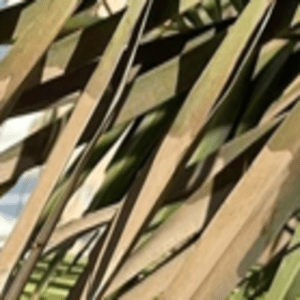
Label: Manganese Deficiency